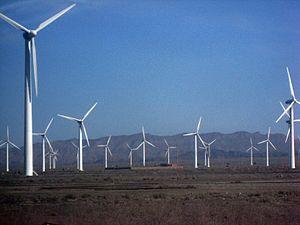
Le Xinjiang, ou Sin-kiang, officiellement la Région autonome ouïghoure du Xinjiang, est une des cinq régions autonomes de la République populaire de Chine.
L'énergie éolienne en Chine prend une place de plus en plus significative dans le bouquet énergétique chinois : l'éolien fournissait 4,4 % de la production électrique chinoise en 2017, 5,2 % en 2018 et 5,4 % en 2019, avec des taux de croissance très élevés : +19 % en 2015, +28 % en 2016, +24 % en 2017, +24 % en 2018, +11 % en 2019.